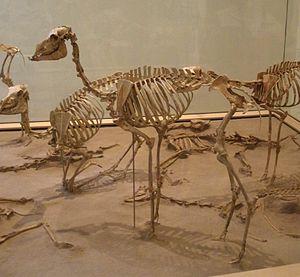
Stenomylus est un genre éteint d’herbivores terrestres de la famille des Camelidae, vivant en Amérique du Nord au Miocène, de – 20 millions d’années à – 15 millions d’années, soit pendant environ 5 millions d’années.